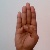
The image shows a hand gesture representing the letter 'B' in Indian Sign Language.